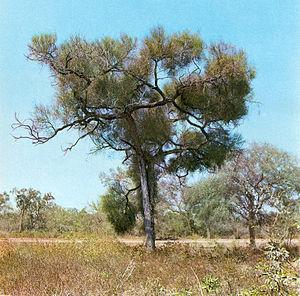
En Argentine, on appelle Impenetrable ou El Impenetrable une grande région vierge de 6 000 000 d'hectares, située dans la plaine du Chaco occidental, au nord-ouest de la province du Chaco. Elle comprend aussi une partie de la province de Salta, de la province de Santiago del Estero, et de celle de Formosa. Elle est délimitée par le Río Teuco, et le Río Bermejo et traversée par le Bermejito. À la fin du XIXᵉ siècle, les Tobas s'y étaient réfugiés.